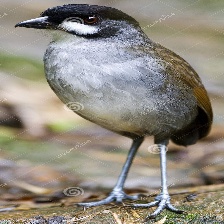
Species: JOCOTOCO ANTPITTA
Scientific name: GRALLARIA RIDGELYI